Wallackhaus

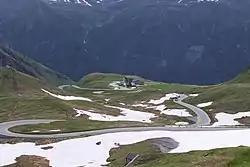
Wallackhaus on the Grossglockner High Alpine Road

The Wallackhaus is a mountain hut located on the Grossglockner High Alpine Road in the Austrian state of Carinthia. Immediately to the east is the Großglockner - Heiligenblut ski area. The Wallackhaus was created in 1930 from a canteen for the construction workers on Großglocknerstrasse, south of the tunnel on the Hochtor Pass. The house was named after the engineer Franz Wallack, who was commissioned to plan the road.